Promont

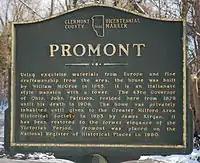
Promont Historic Marker

Promont was built in 1865 by William McGrue on a hill above the village of Milford, OH and the Little Miami River. The Italianate Victorian home was purchased in 1879 by John M. Pattison, 43rd Governor of Ohio.